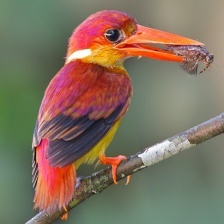
Species: RUFOUS KINGFISHER
Scientific name: CHLOROCERYLE INDA